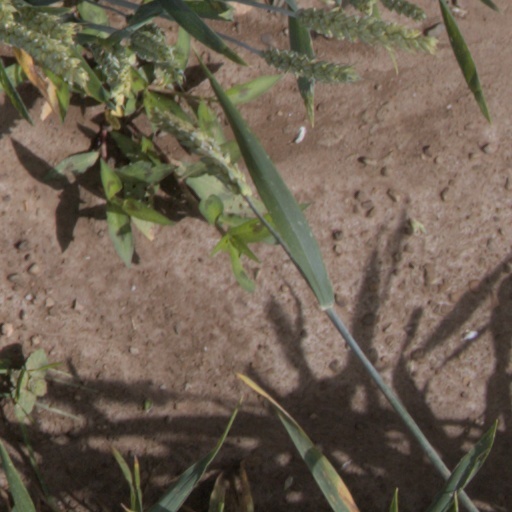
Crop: wheat